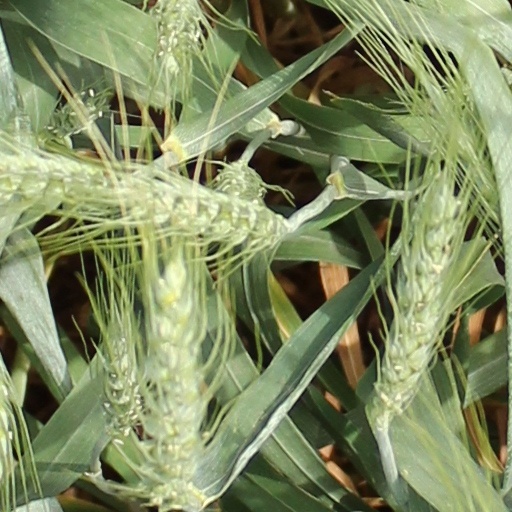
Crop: wheat